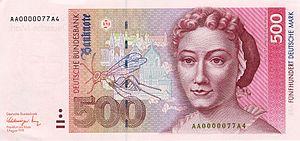
Hans Tietmeyer est un économiste allemand.
Anna Maria Sibylla Merian est une naturaliste et une artiste peintre. Elle mit son talent de dessinatrice, acquis au sein d'une famille d'éditeurs et d'illustrateurs célèbres, au service des observations naturalistes très détaillées qu'elle conduisit notamment sur la métamorphose des papillons.